Actor

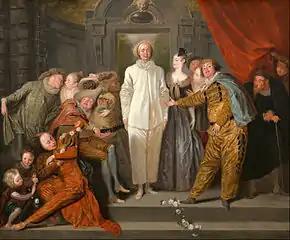
the actors "Italian Comedians", painted by Antoine Watteau 1720.

Renaissance theatre derived from several medieval theatre traditions, such as the mystery plays, "morality plays", and the "university drama" that attempted to recreate Athenian tragedy. The Italian tradition of Commedia dell'arte, as well as the elaborate masques frequently presented at court, also contributed to the shaping of public theatre. Since before the reign of Elizabeth I, companies of players were attached to the households of leading aristocrats and performed seasonally in various locations. These became the foundation for the professional players that performed on the Elizabethan stage.